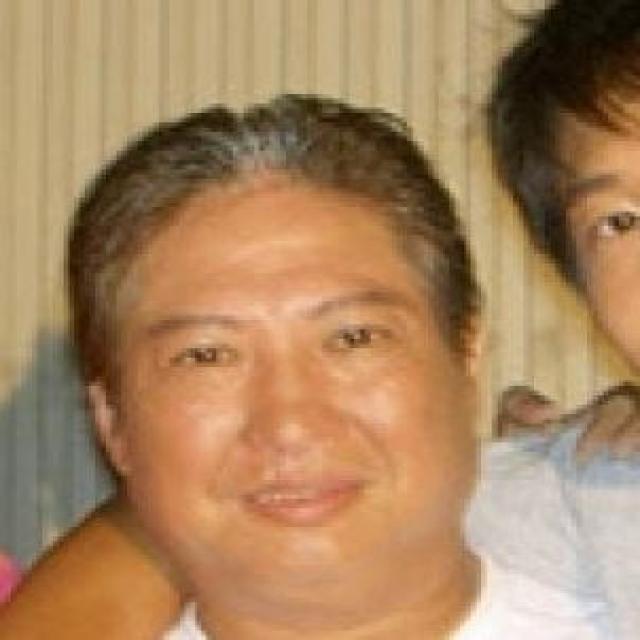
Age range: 45-64